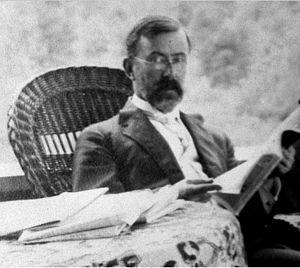
Charles Courtney Curran est un peintre américain.